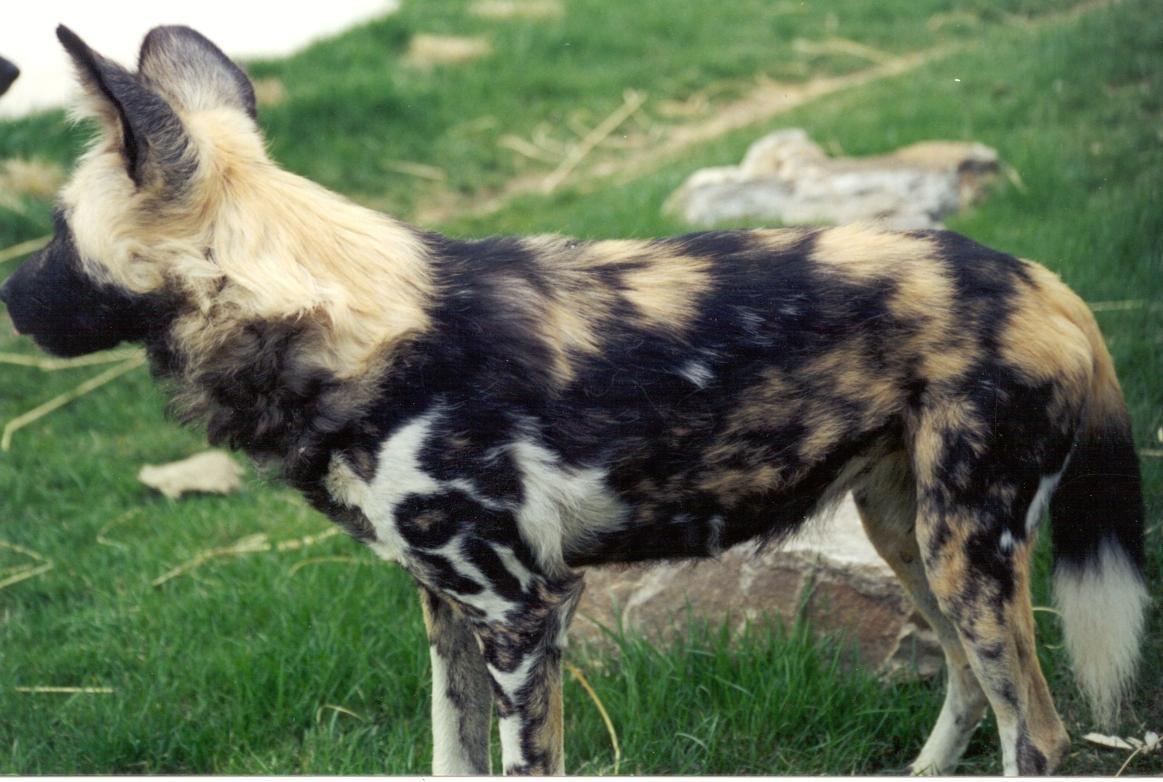
African_hunting_dog